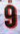
Number: 9